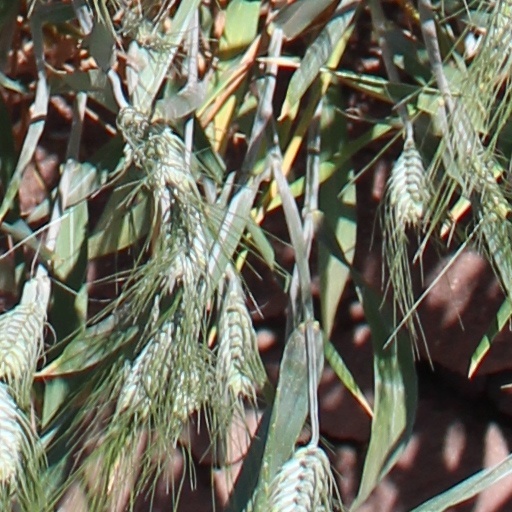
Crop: wheat